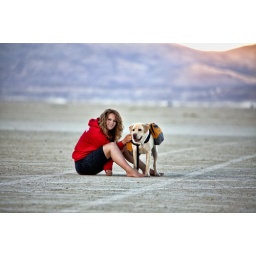
Janet and Will in black rock